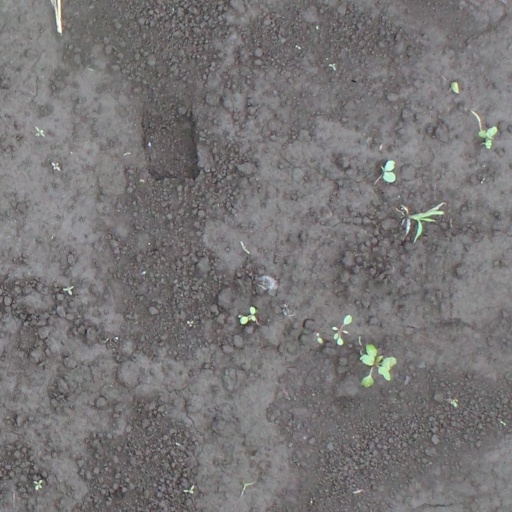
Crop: soybean